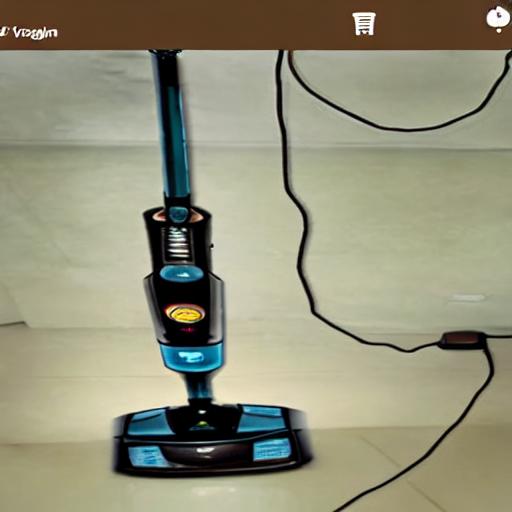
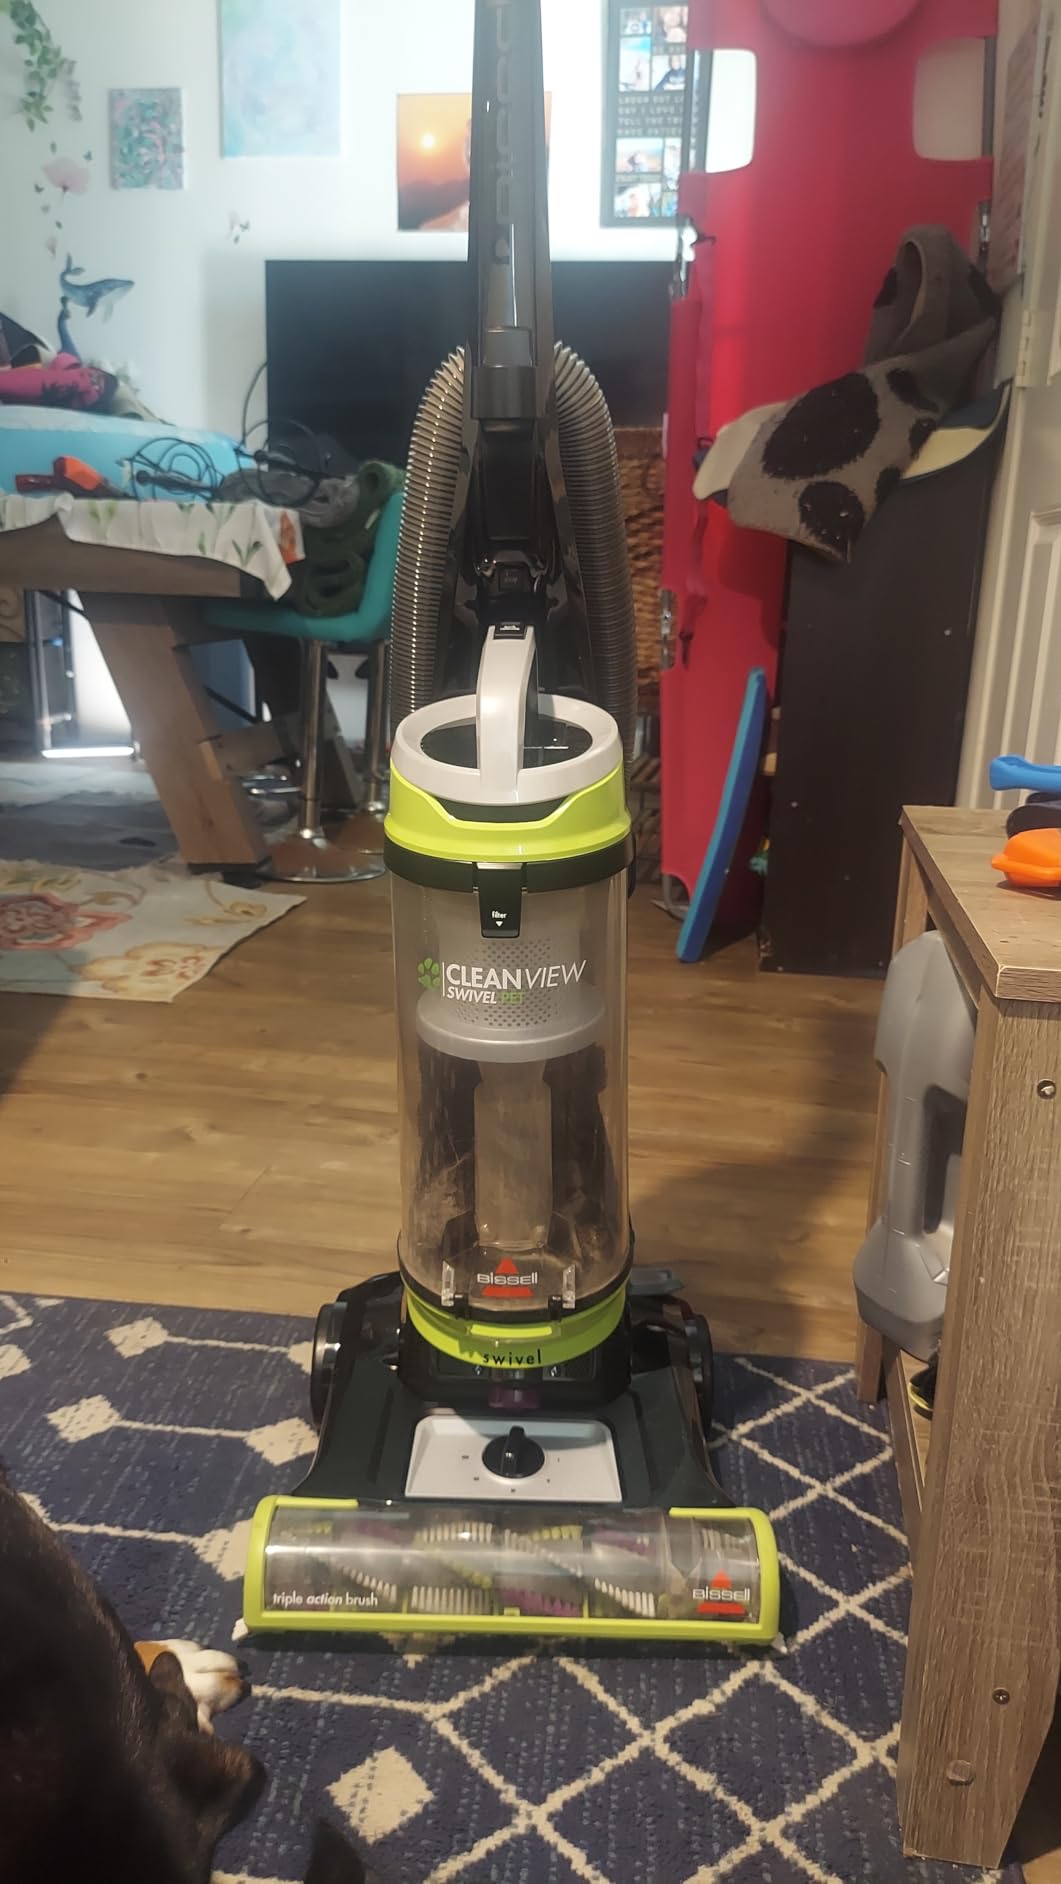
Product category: items_vacuum
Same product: no